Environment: real
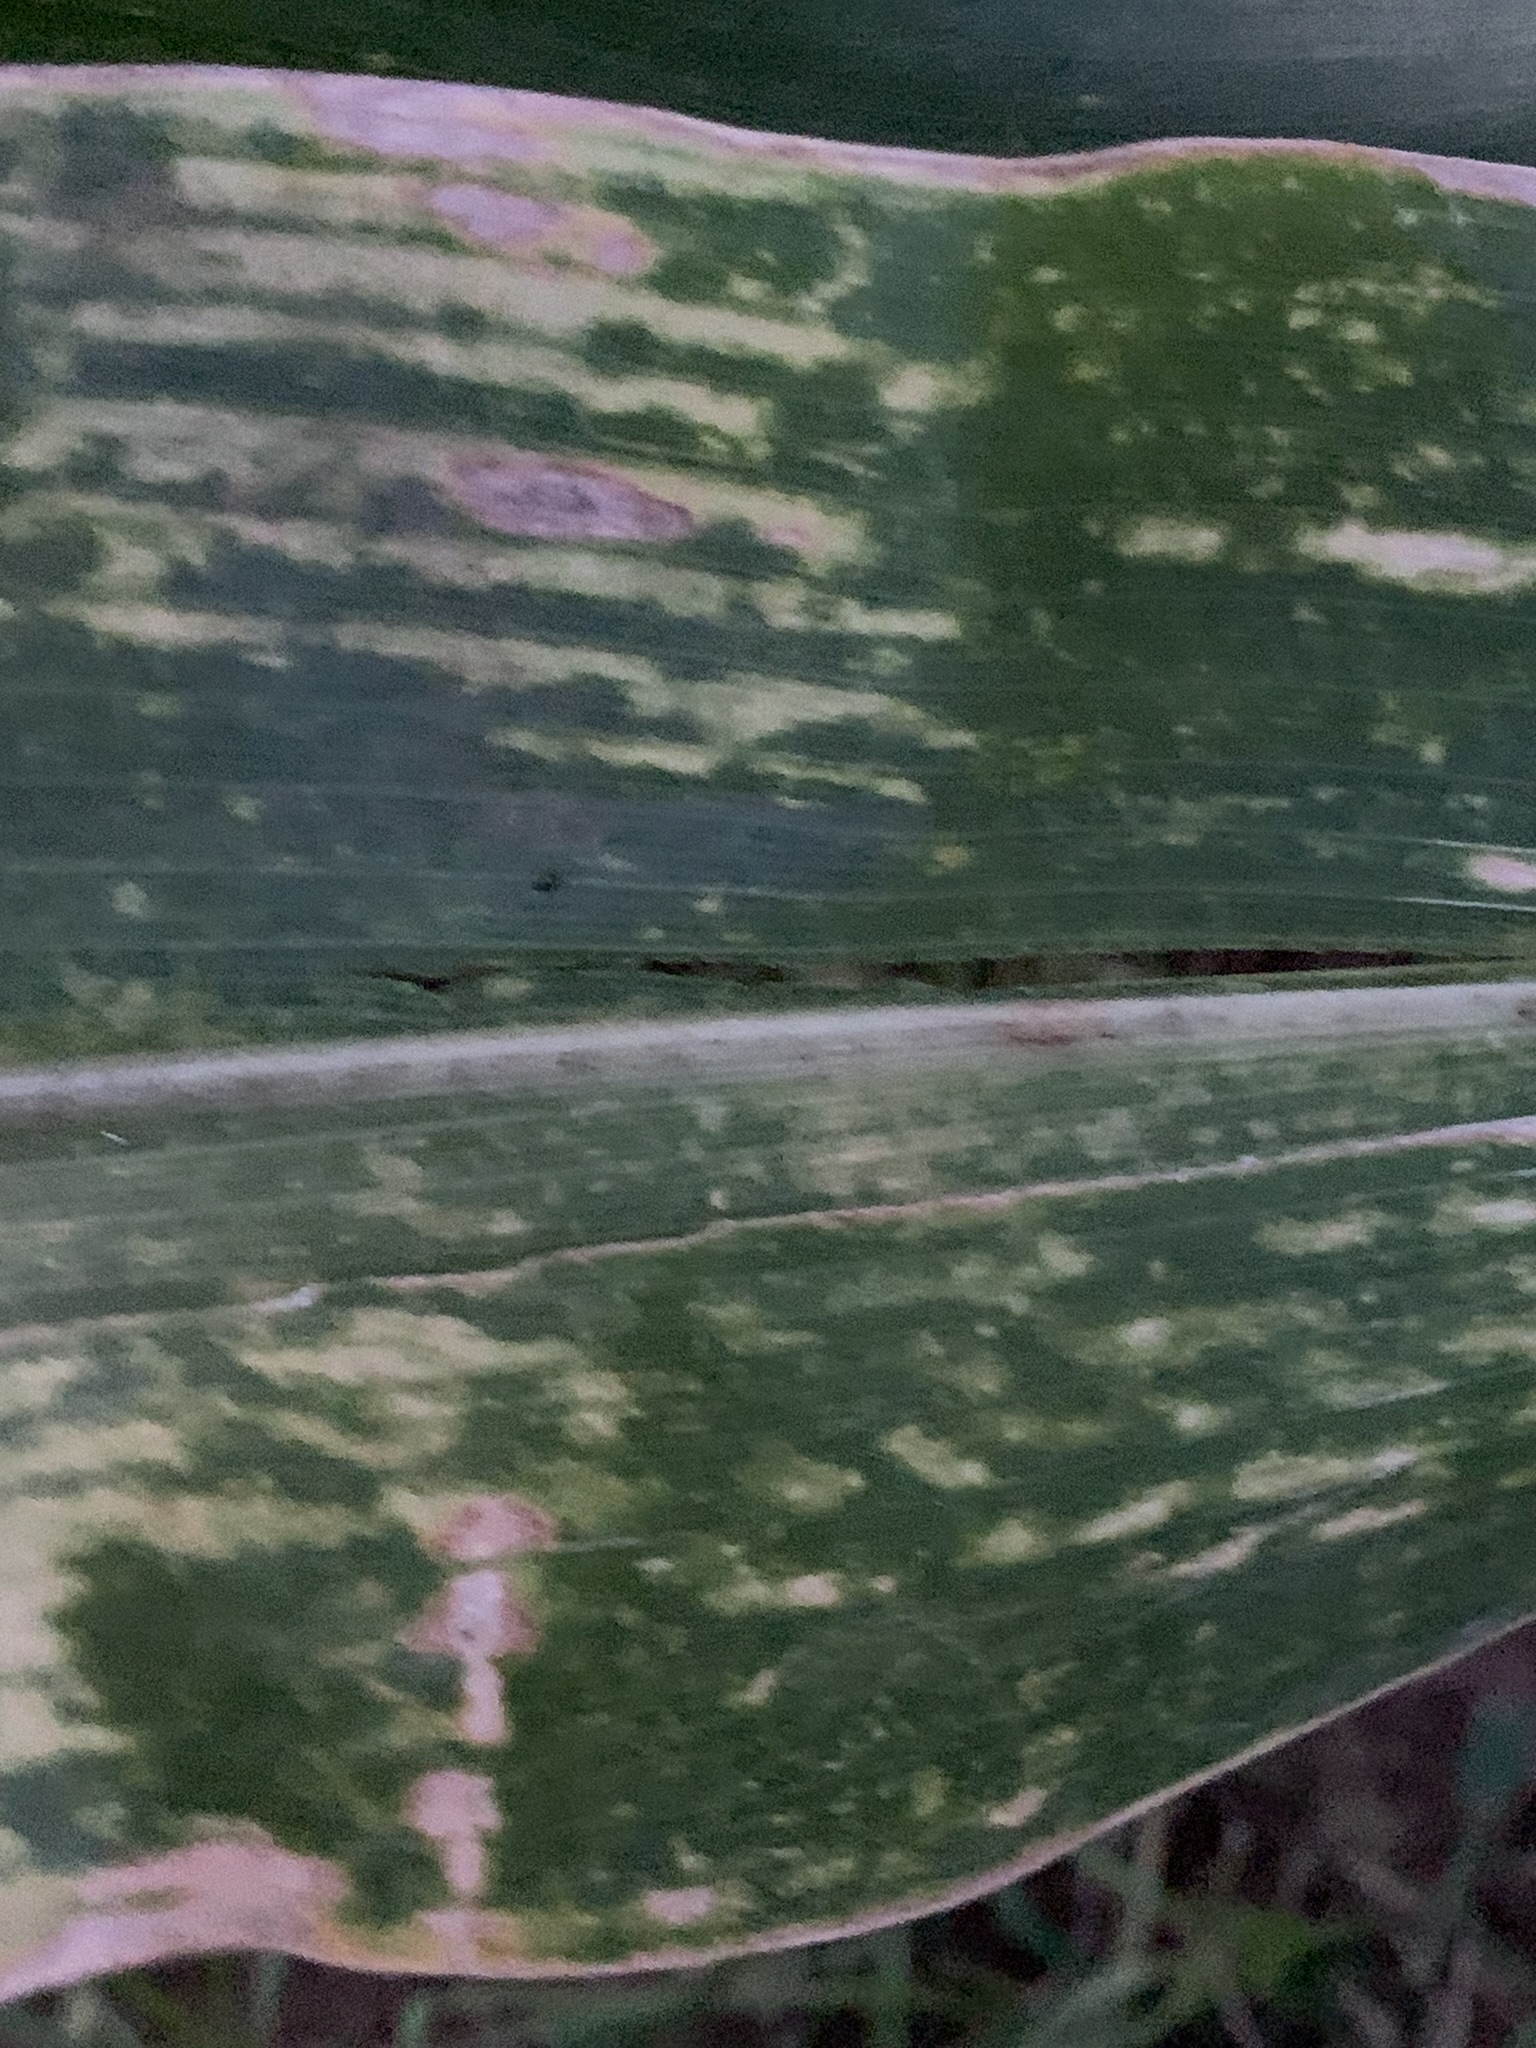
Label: lethal_necrosis